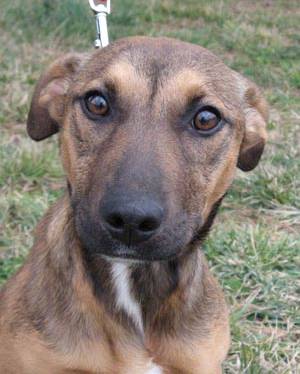
Label: dog